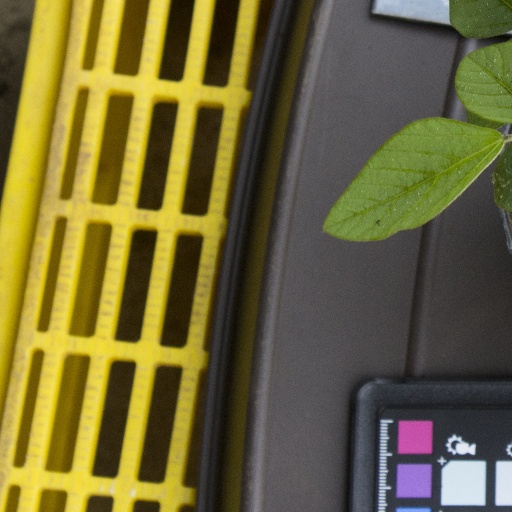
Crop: soybean